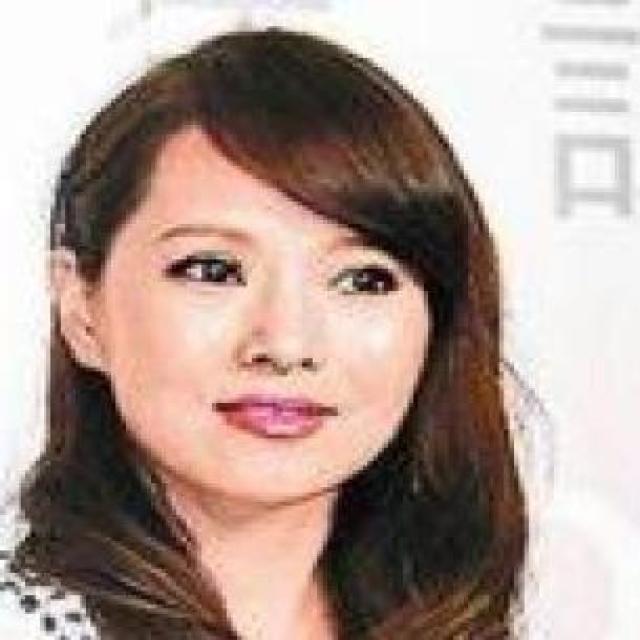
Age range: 21-44